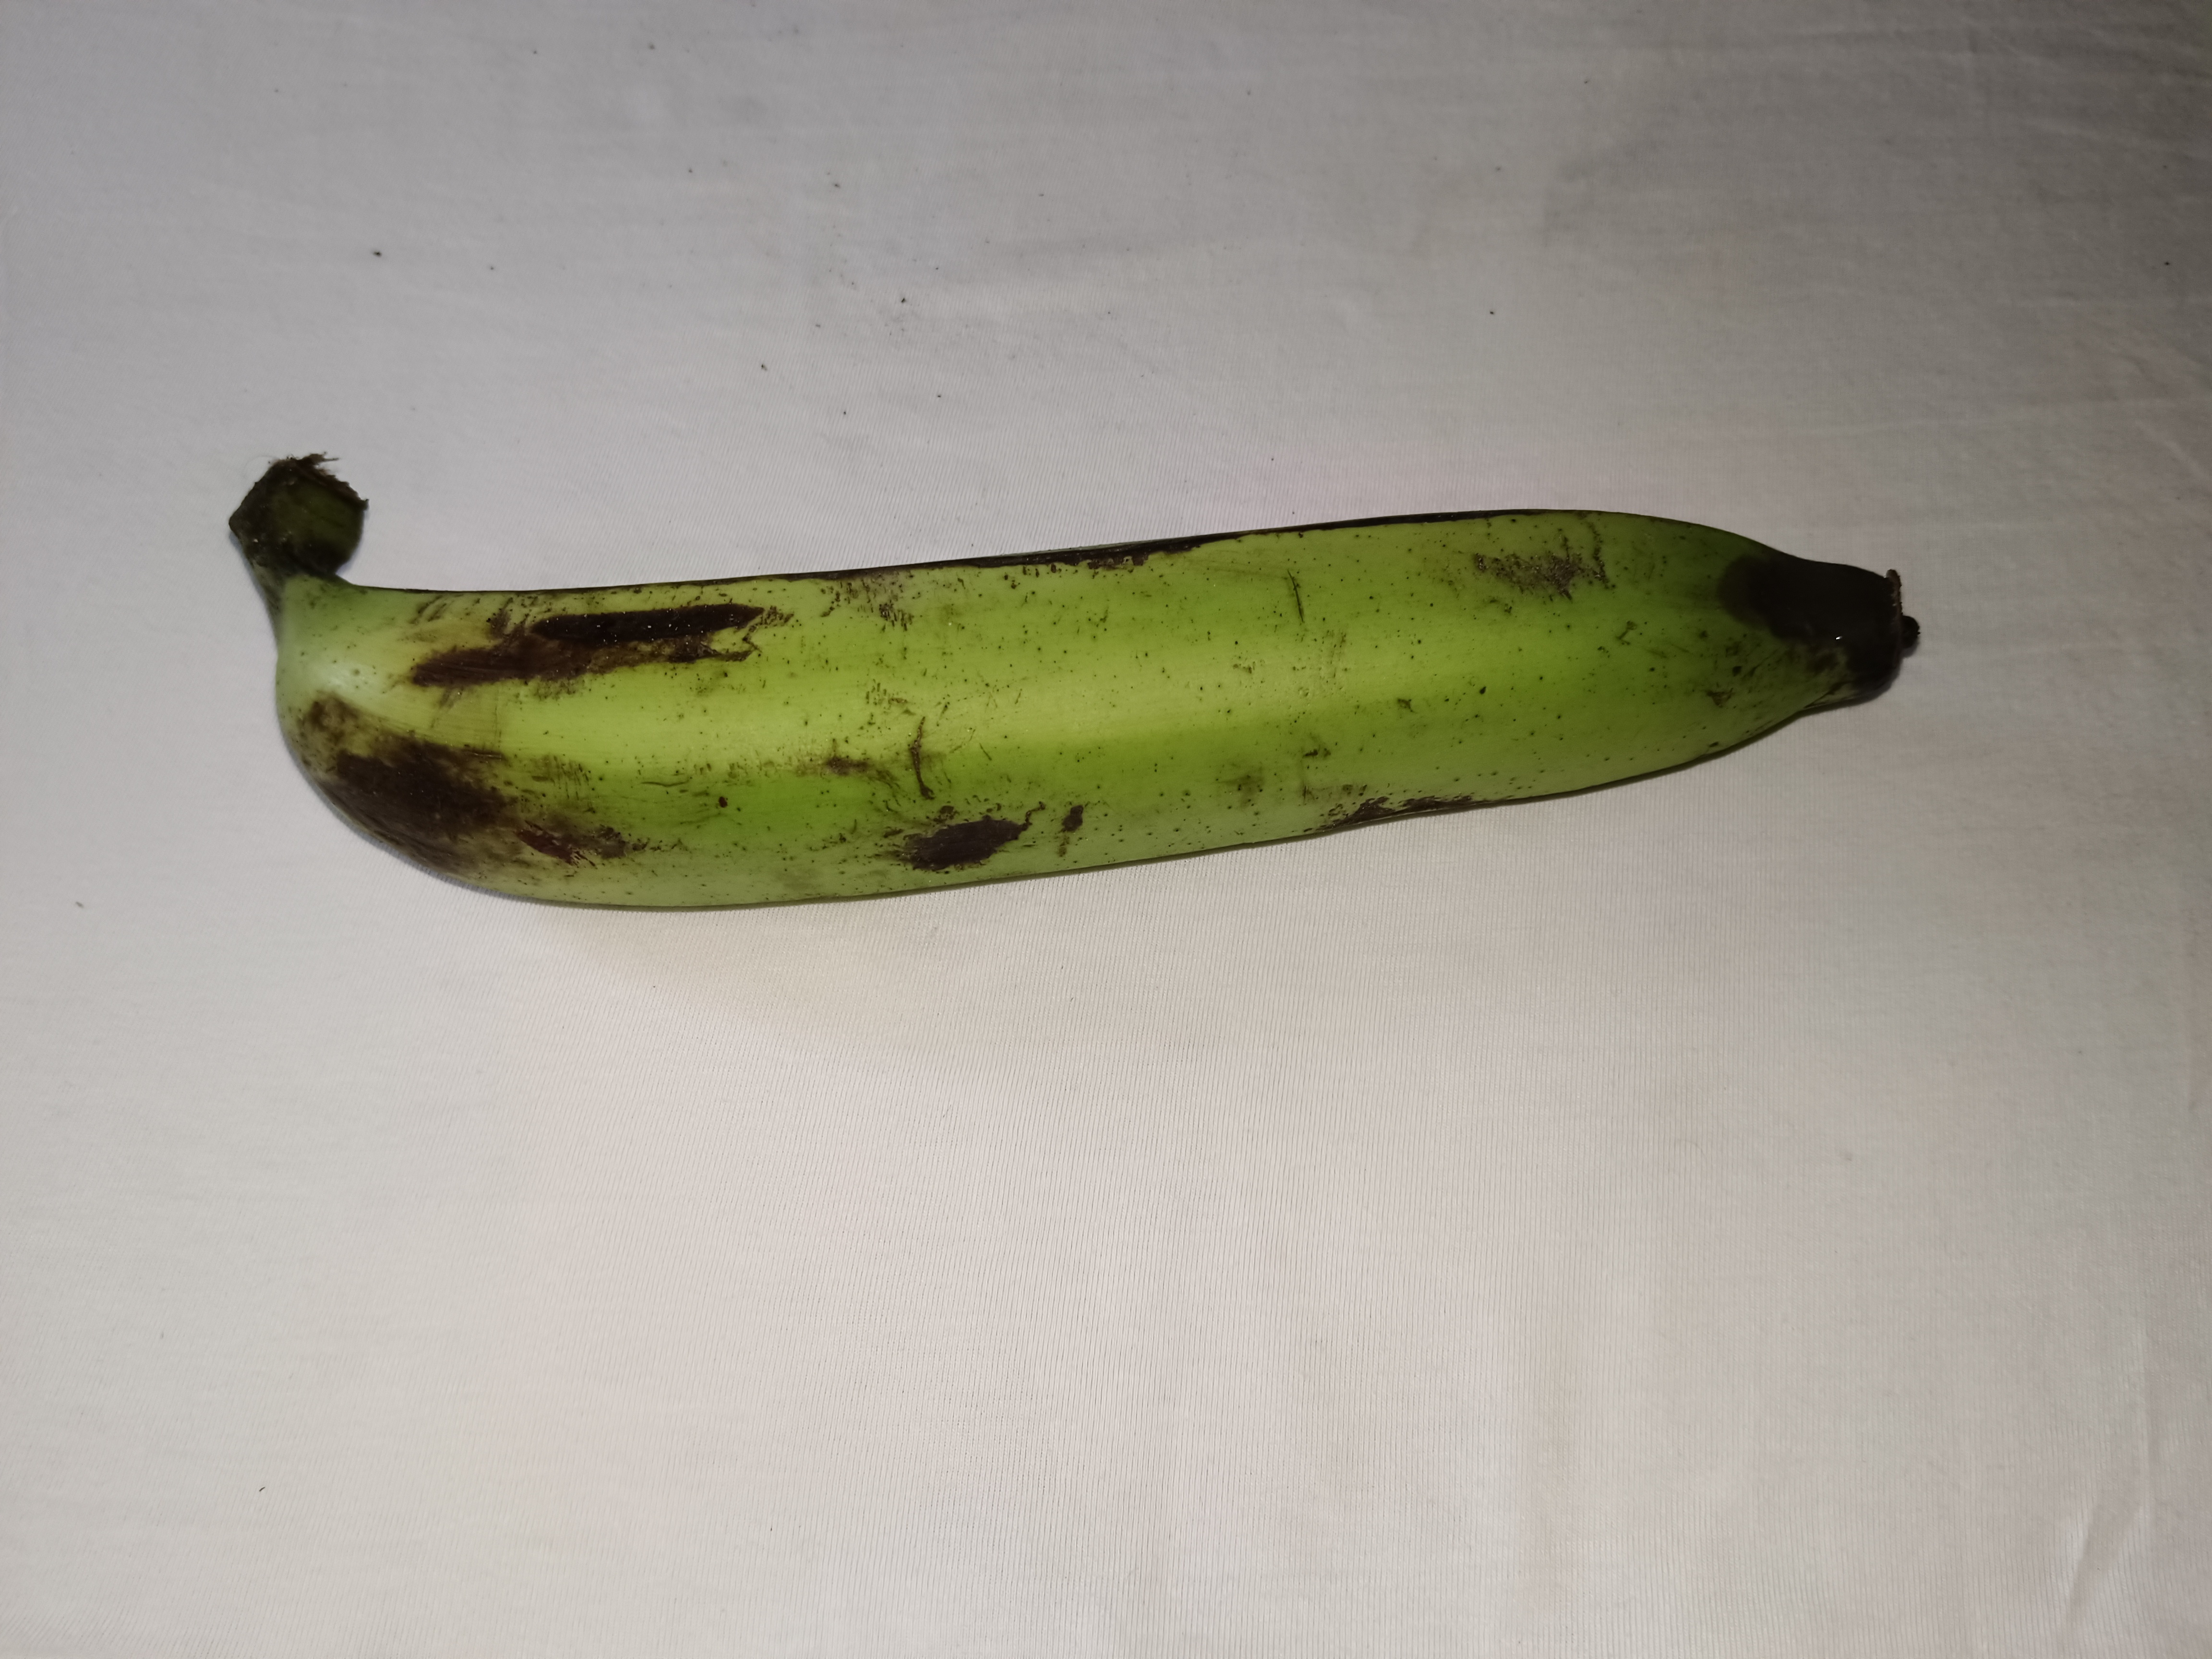
Banana variety: Shagor